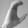
ASL letter: C